Saint Hripsime Church

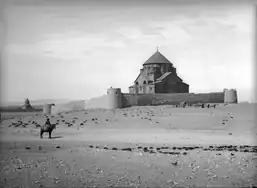
Photo by Ohannes Kurkdjian from the south-east . Shoghakat Church is on the far left at a distance.

The seventh century historian Sebeos recounts that Catholicos Komitas demolished the small martyrium and constructed the present church in the 28th year of the reign of the Sassanian king Khosrow II, which has been calculated as the year 618, a dating which has been near-unanimously accepted. Vagharshapat was under Roman (Byzantine) rule at the time. Two inscriptions attest to Komitas's role in its construction. A number of scholars maintain that Komitas, also a hymnographer, may have been the architect of the church. Murad Hasratyan suggests that his identification as "builder" in one of the inscriptions indicates that Komitas himself was the architect. One of the most important monuments of medieval Armenia, it represented a "major construction of real artistic significance".